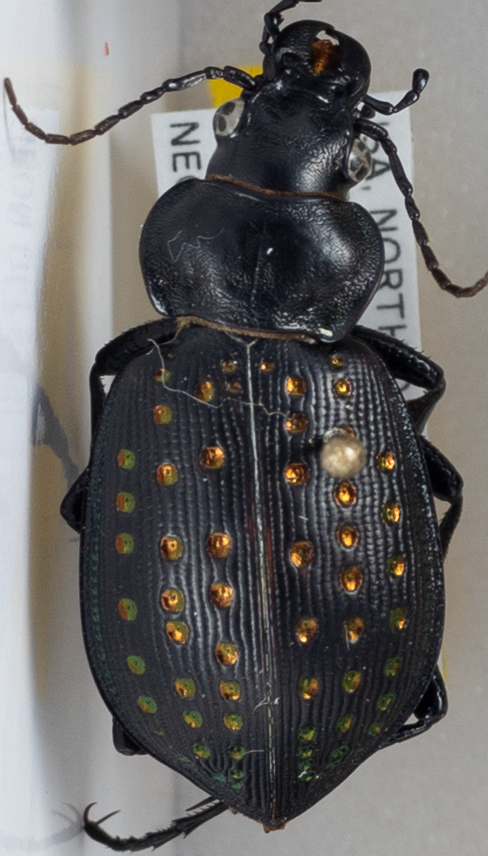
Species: Calosoma calidum
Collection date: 2023-06-20
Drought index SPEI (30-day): -0.354
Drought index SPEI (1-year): -0.278
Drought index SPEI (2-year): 0.73